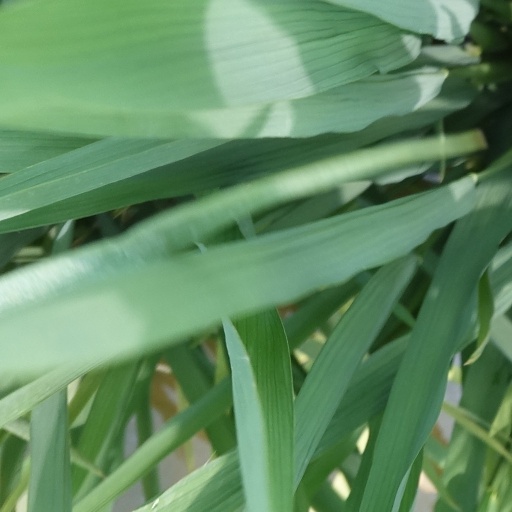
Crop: rice